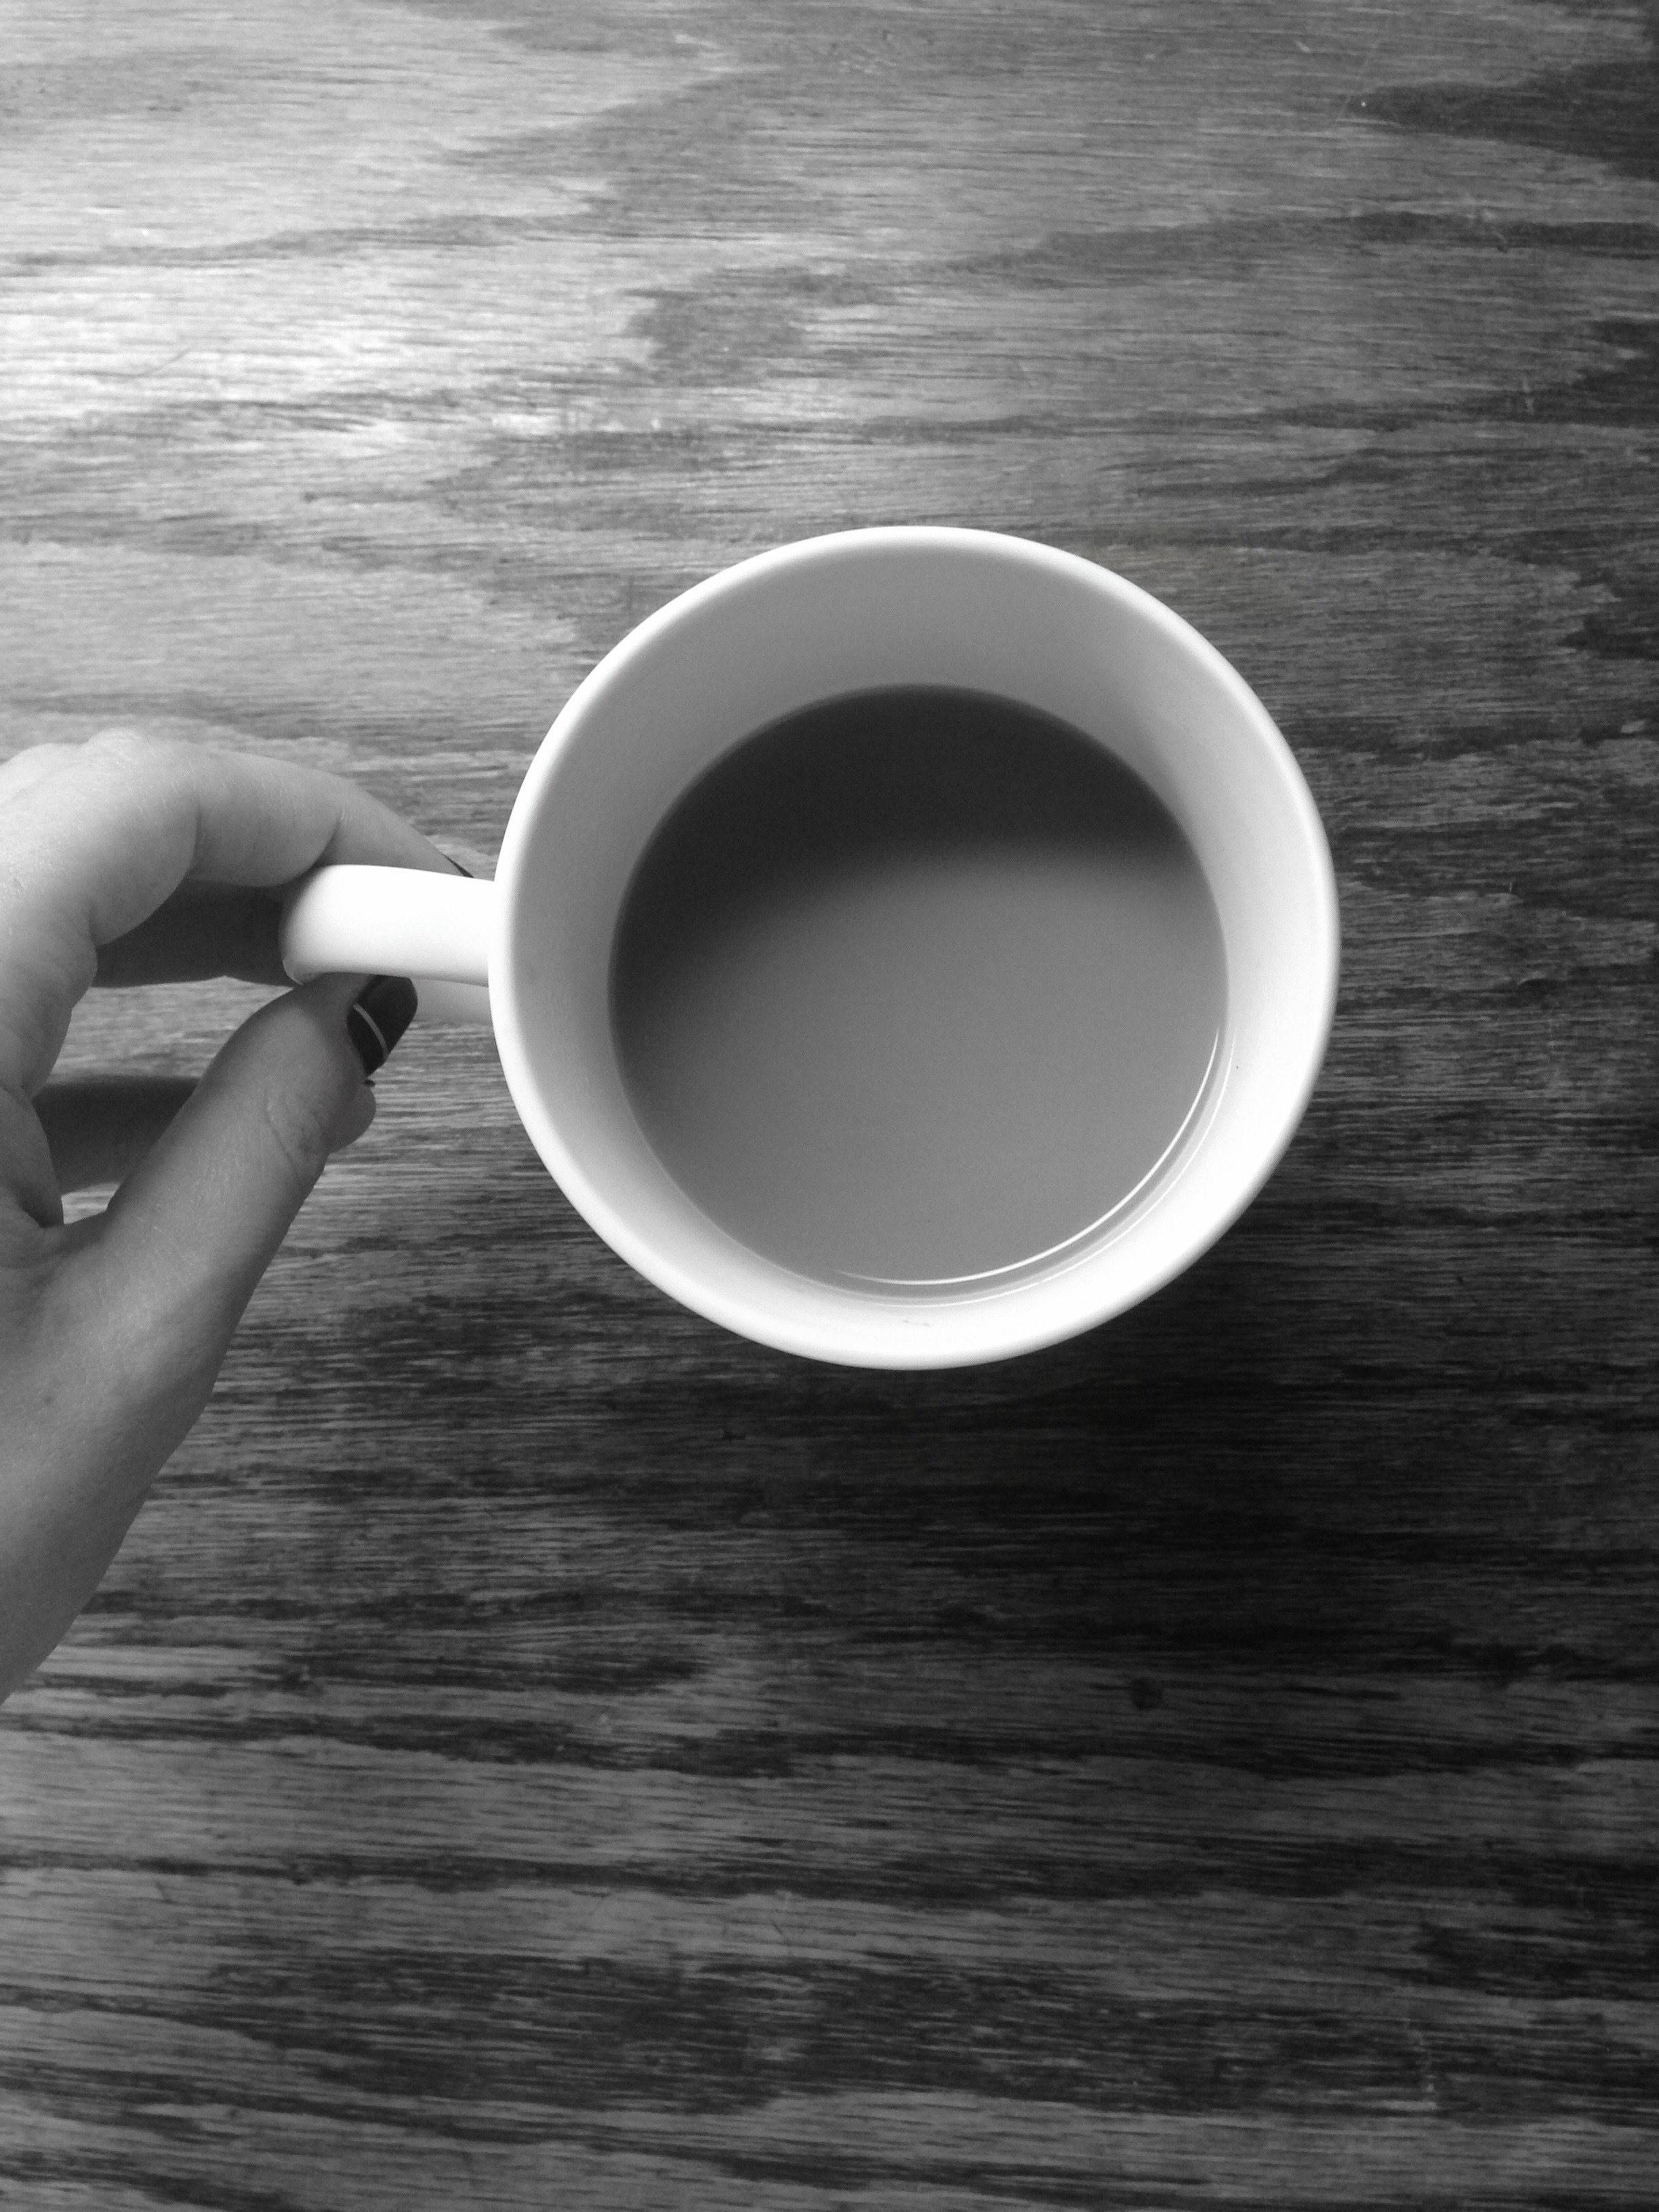
black and white, white, photography, cup, black, monochrome, coffee cup, circle, glasses, shape, still life photography, monochrome photography